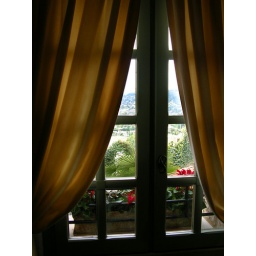
I go to school in Hawaii, but this is my bedroom window in Long Island. Sometimes I miss it.